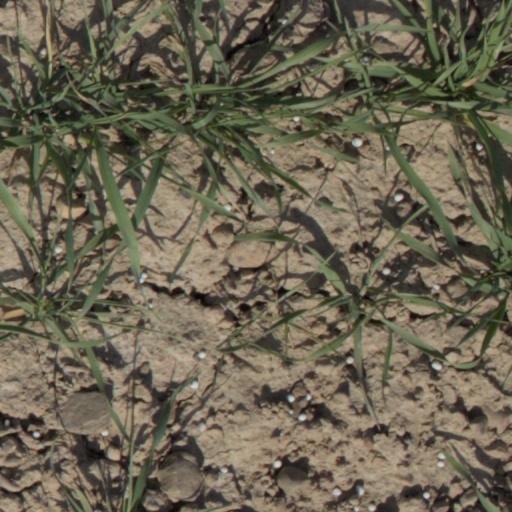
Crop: wheat